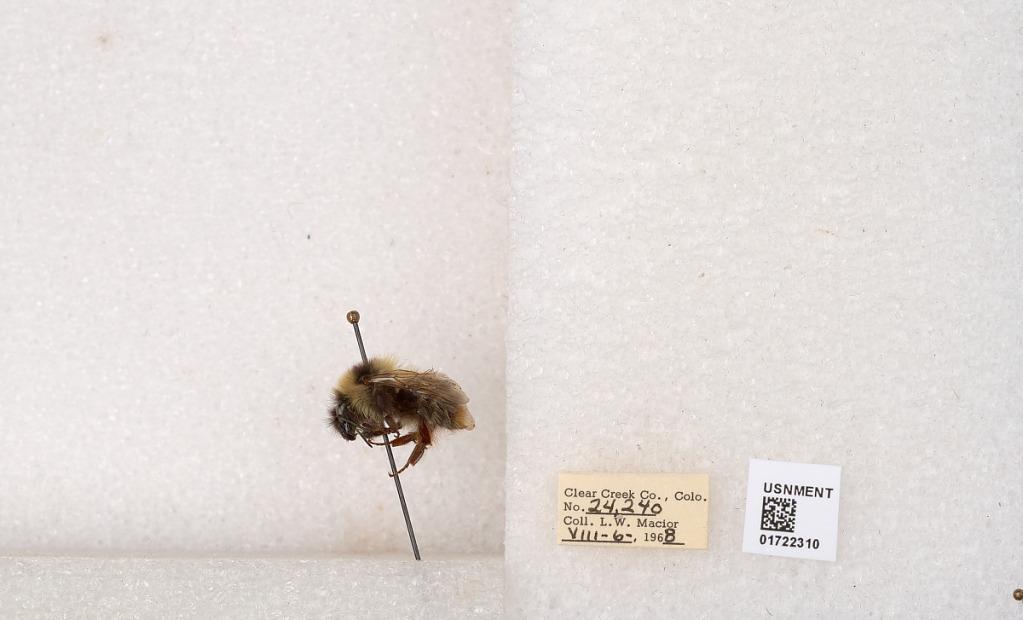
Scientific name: Bombus kirbyellus
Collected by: L. Macior
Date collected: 1968-8-6
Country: United States
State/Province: Colorado
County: Clear Creek
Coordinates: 39.6891, -105.644